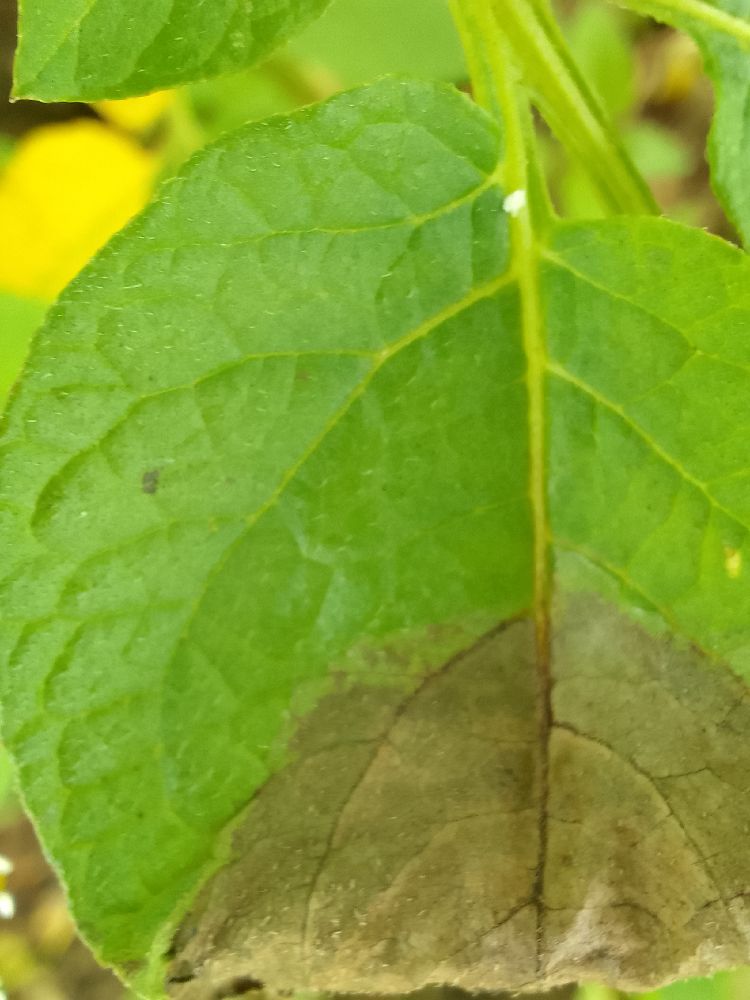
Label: Late blight